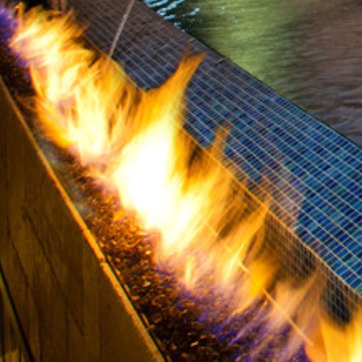
Material: other